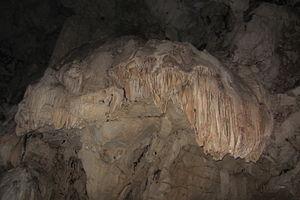
Thái Nguyên est une province du nord du Viêt Nam située dans la région de Đông Bắc.